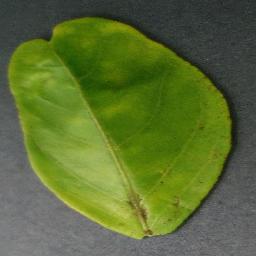
Label: Orange___Haunglongbing_(Citrus_greening)